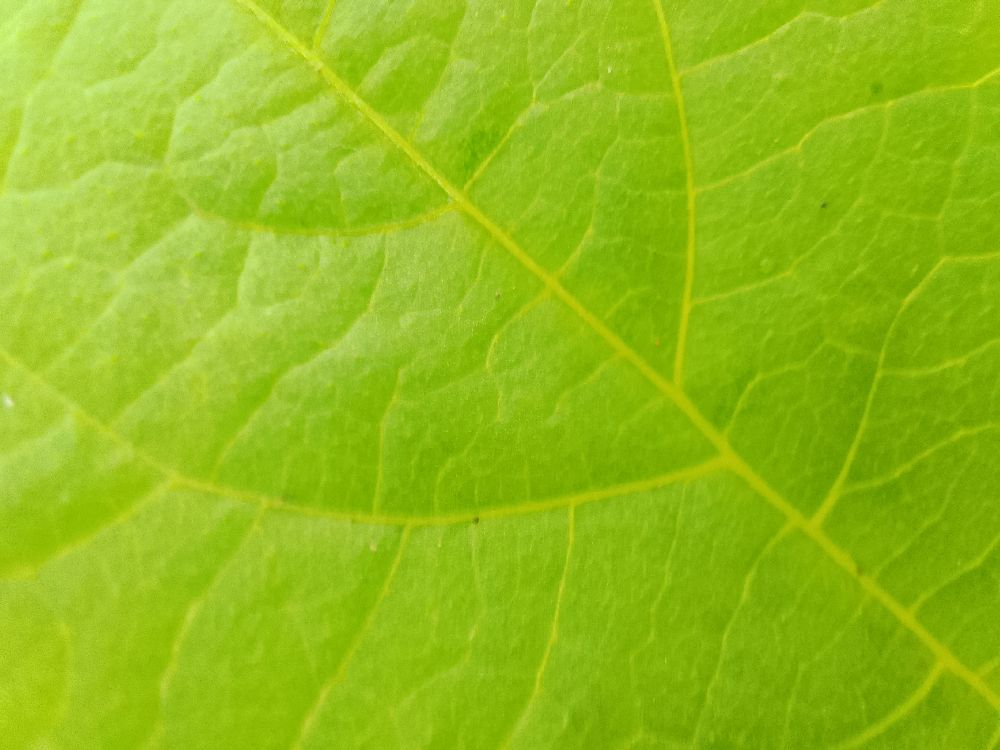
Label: healthy